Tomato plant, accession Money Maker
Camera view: tilt-top (135 deg); turntable rotation: 180 degrees
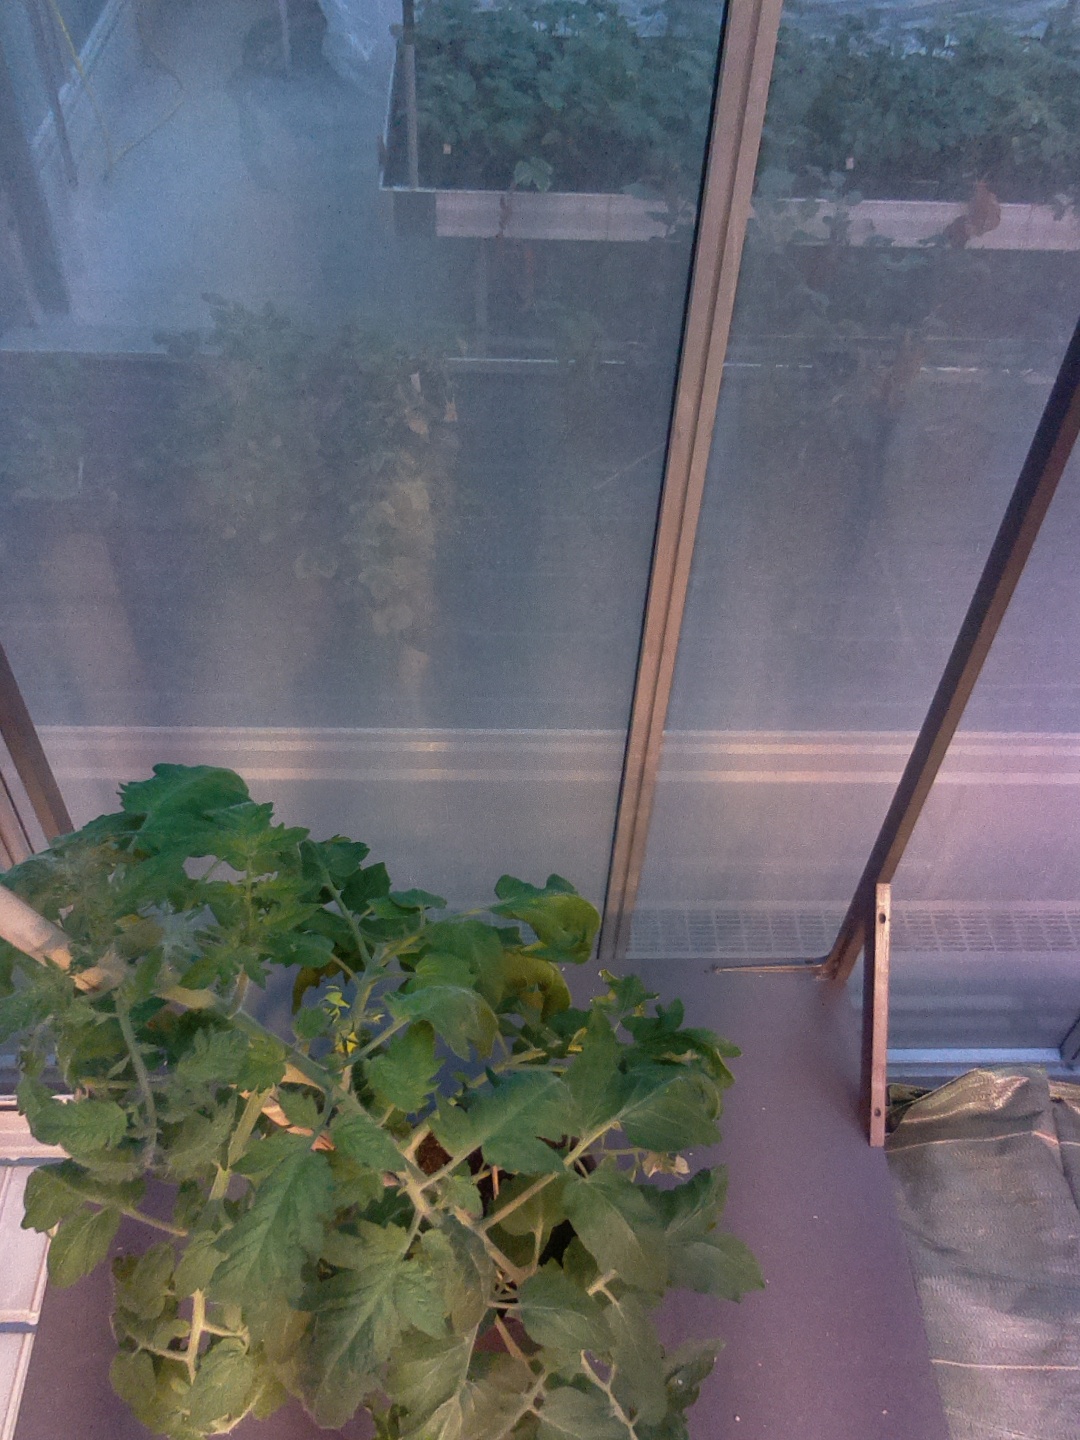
BBCH growth stage 60: First flowers open